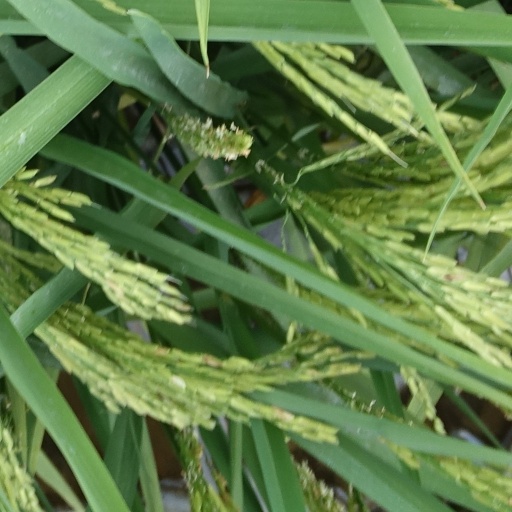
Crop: rice